Ahmad al-Mansur

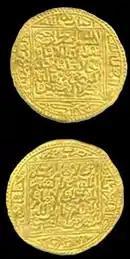

Morocco's standing with the Christian states was still in flux. The Spaniards and the Portuguese were seen as the infidel, but al-Mansur knew that the only way his sultanate would thrive was to continue to benefit from alliances with other Christian economies. To do that, Morocco had to control sizeable gold resources of its own. Accordingly, al-Mansur was drawn irresistibly to the trans-Saharan gold trade of the Songhai in hopes of solving Morocco's economic deficit with Europe.